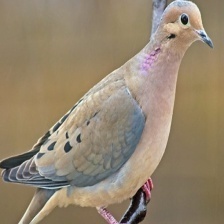
Species: MOURNING DOVE
Scientific name: ZENAIDA MACROURA